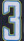
Number: 3